Question: Please indicate a possible affordance area of the chair that can be used for sitting on
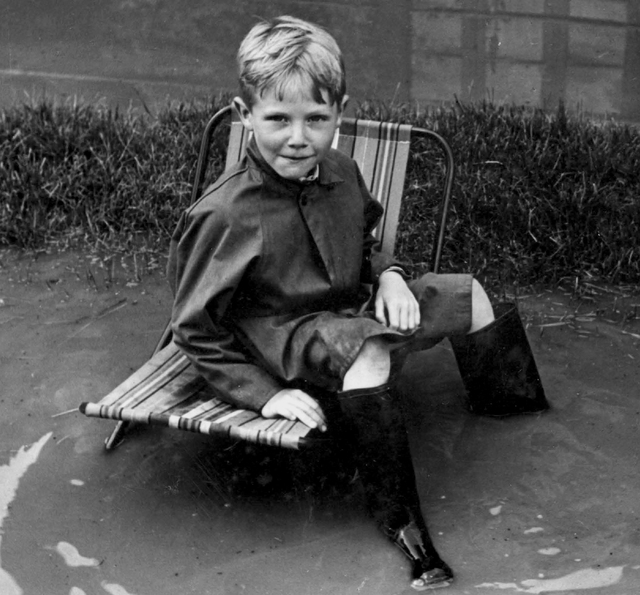
Answer: [73.388, 297.5, 369.77, 448.487]